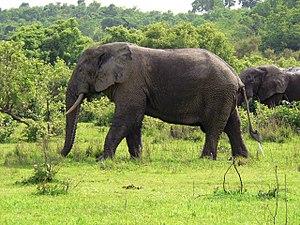
Cet article recense les sites inscrits au patrimoine mondial au Ghana.
Le Ghana, en forme longue la république du Ghana, en anglais : Republic of Ghana, est un pays d'Afrique occidentale situé au bord du Golfe de Guinée. Les pays limitrophes du Ghana sont la Côte d'Ivoire à l'ouest, le Burkina Faso au nord et le Togo à l'est. Sa capitale est la ville d'Accra et ses habitants sont les Ghanéens. Le pays fait partie de la CEDEAO.
Le parc national Mole est un parc national ghanéen situé dans le nord-ouest du pays.